Jack Bergman

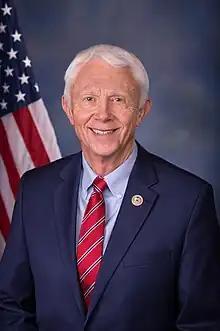
Official portrait, 2017

John Warren Bergman (born February 2, 1947) is an American politician and retired United States Marine Corps lieutenant general serving as the U.S. representative from Michigan's 1st congressional district since 2017. He is a member of the Republican Party.